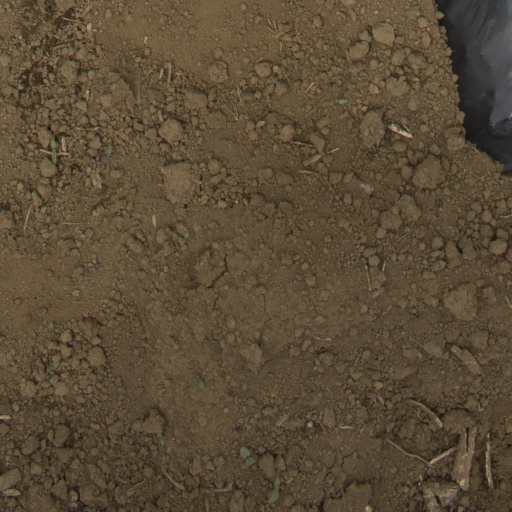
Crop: Jerusalem artichoke